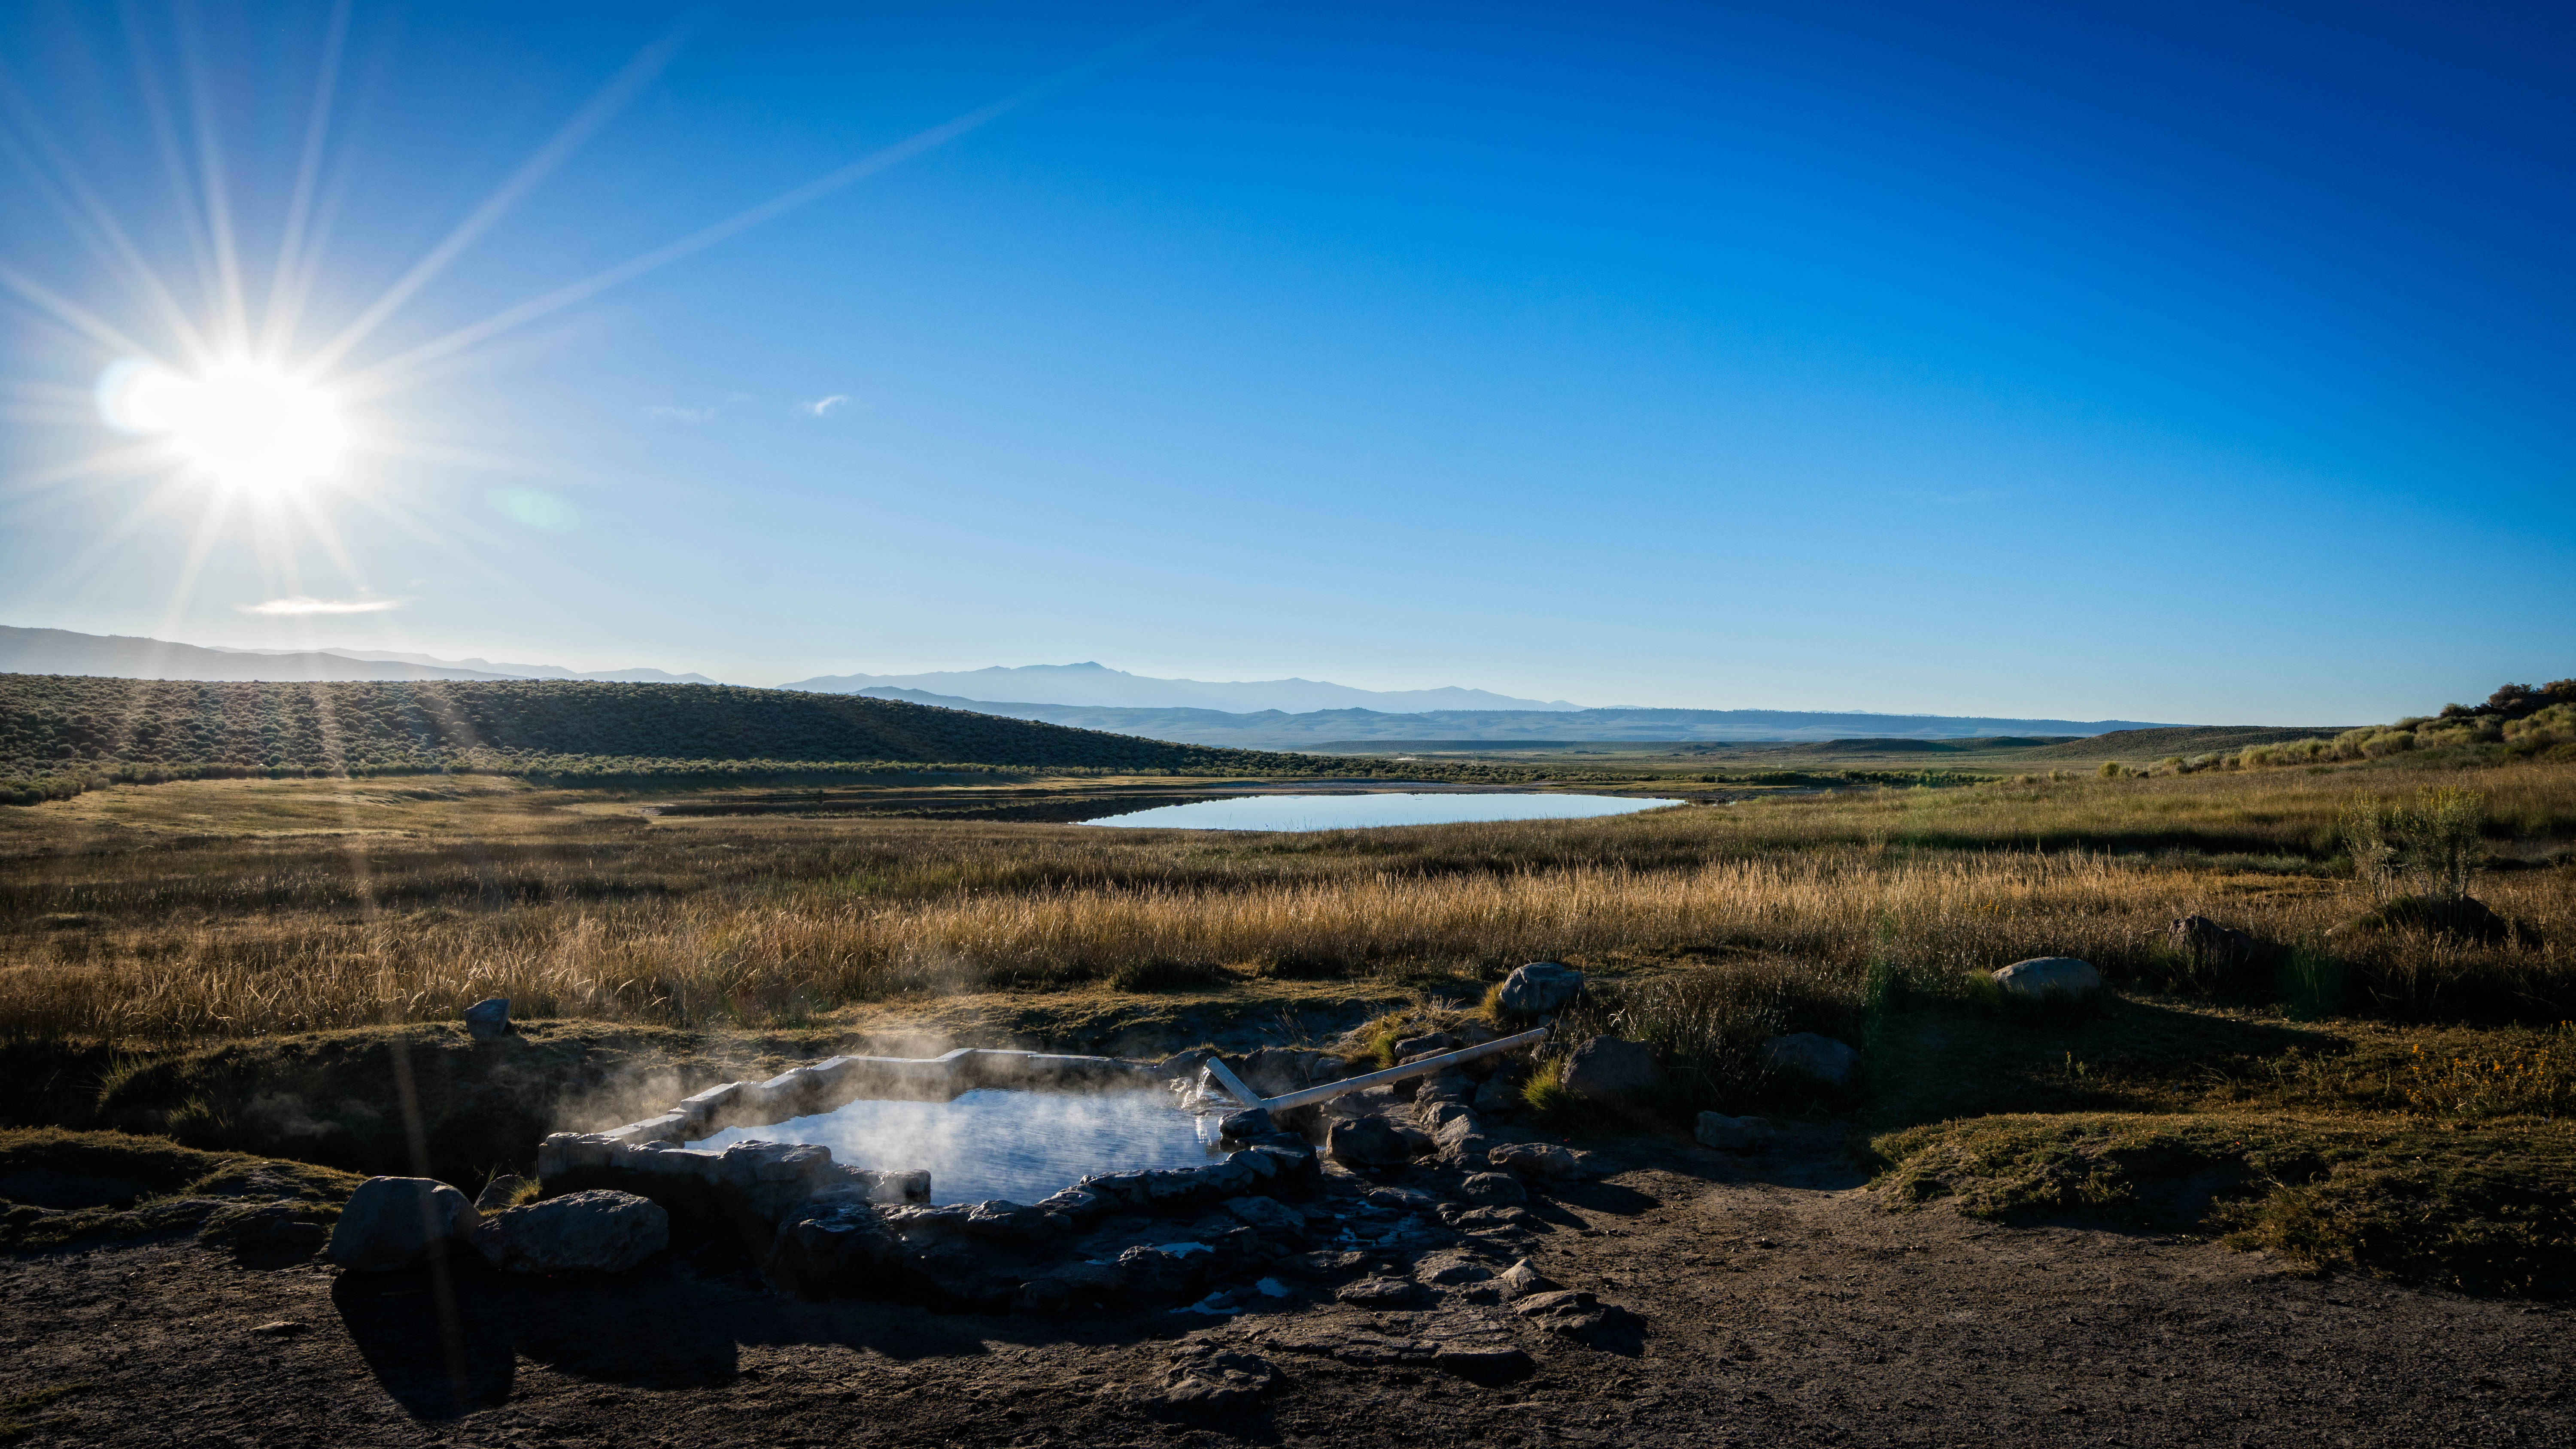
landscape, sea, coast, water, nature, horizon, wilderness, mountain, cloud, sky, sunrise, sunlight, morning, shore, lake, dawn, panorama, dusk, evening, reflection, reservoir, wetland, plateau, loch, natural environment